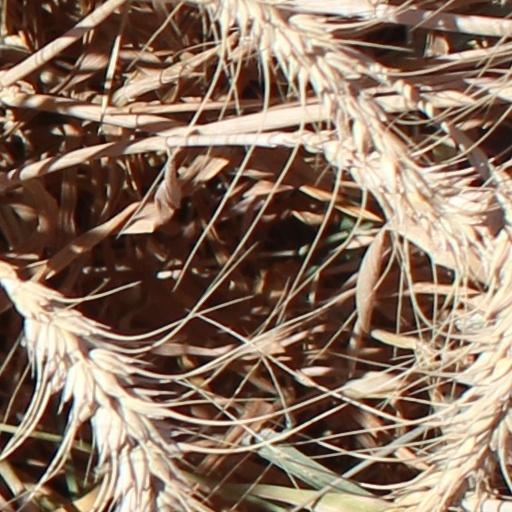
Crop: wheat